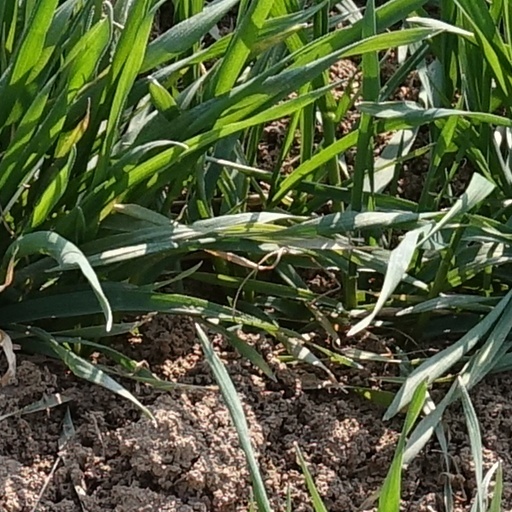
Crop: wheat